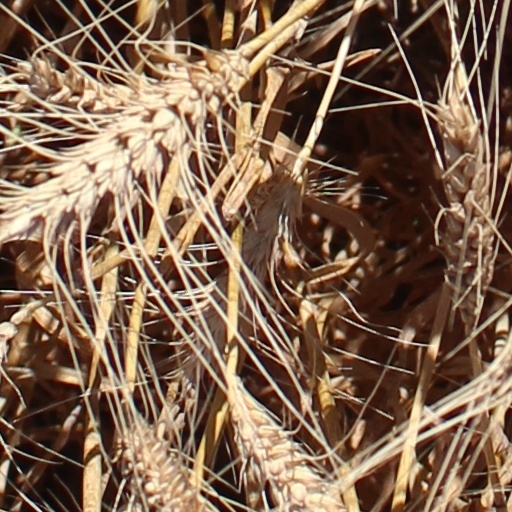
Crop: wheat